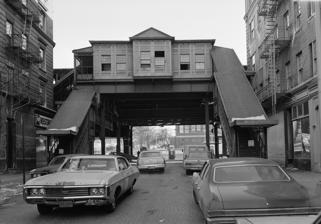
Building: 183rd Street station (IRT Third Avenue Line)
Country: United States of America
Year built: 1901
For other uses, see 183rd Street . New York City Subway station in Bronx, New York 183rd Street Former New York City Subway station The 183rd Street station, shortly before the demolition of the Third Avenue El. Station statistics Address East 183rd Street and 3rd Avenue Bronx, NY 10457 Borough Bronx Locale Belmont Coordinates 40°51′15″N 73°53′27″W / 40.85417°N 73.89083°W / 40.85417; -73.89083 Division A ( IRT ) Line IRT Third Avenue Line Services None Platforms 2 side platforms Tracks 3 Other information Opened July 1, 1901 ; 123 years ago ( July 1, 1901 ) Closed April 29, 1973 ; 51 years ago ( April 29, 1973 ) Next north Fordham Road–190th Street Next south 180th Street Location Show map of New York City Subway Show map of New York City Show map of New York Street map Station service legend Symbol Description Stops in station at all times Stops all times except late nights Stops late nights only Stops late nights and weekends only Stops weekdays during the day Stops weekends during the day Stops all times except rush hours in the peak direction Stops all times except weekdays in the peak direction Stops all times except nights and rush hours in the peak direction Stops rush hours only Stops rush hours in the peak direction only Station is closed ( Details about time periods ) The 183rd Street station was a local station on the demolished IRT Third Avenue Line in the Bronx , New York City .  It was opened on July 1, 1901, and was one of three stations built when the line was extended to Fordham Plaza . It had three tracks and two side platforms . The station was located near what is today Saint Barnabas Hospital Pediatrics, and was five blocks east of the former New York Central Railroad station of the same name along the Harlem Line . The next stop to the north was Fordham Road–190th Street . The next stop to the south was 180th Street . The station closed on April 29, 1973. This station was very famous for Dondi's "Children of the Grave: Part II" References